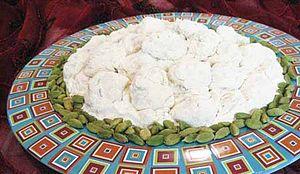
La cuisine des Seychelles est une cuisine créole qui a pour base le poisson et le riz. S'y ajoutent les produits de la mer, ainsi que les fruits exotiques, les légumes et les tubercules. Les mets qu'ils permettent d'élaborer sont tous relevés d’herbes aromatiques et d’épices. Aussi métissée que sa population, la cuisine des Seychelles a de plus subi plusieurs influences, ce qui lui permet de combiner et mélanger les apports français, chinois, indien et africain.